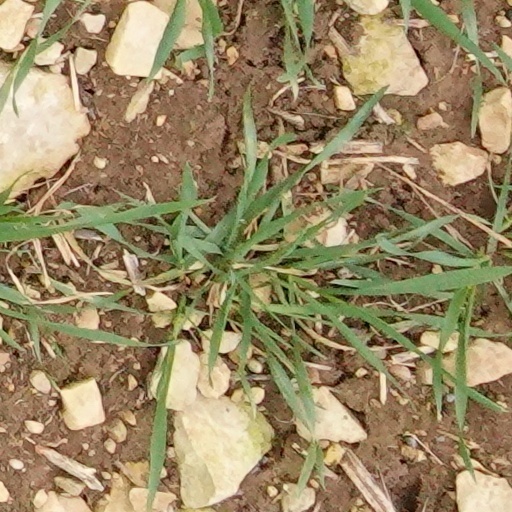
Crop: wheat